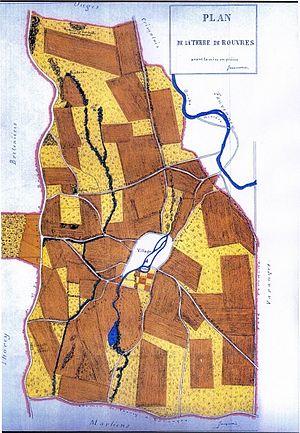
Rouvres-en-Plaine est une commune française située dans le département de la Côte-d’Or en région Bourgogne-Franche-Comté.